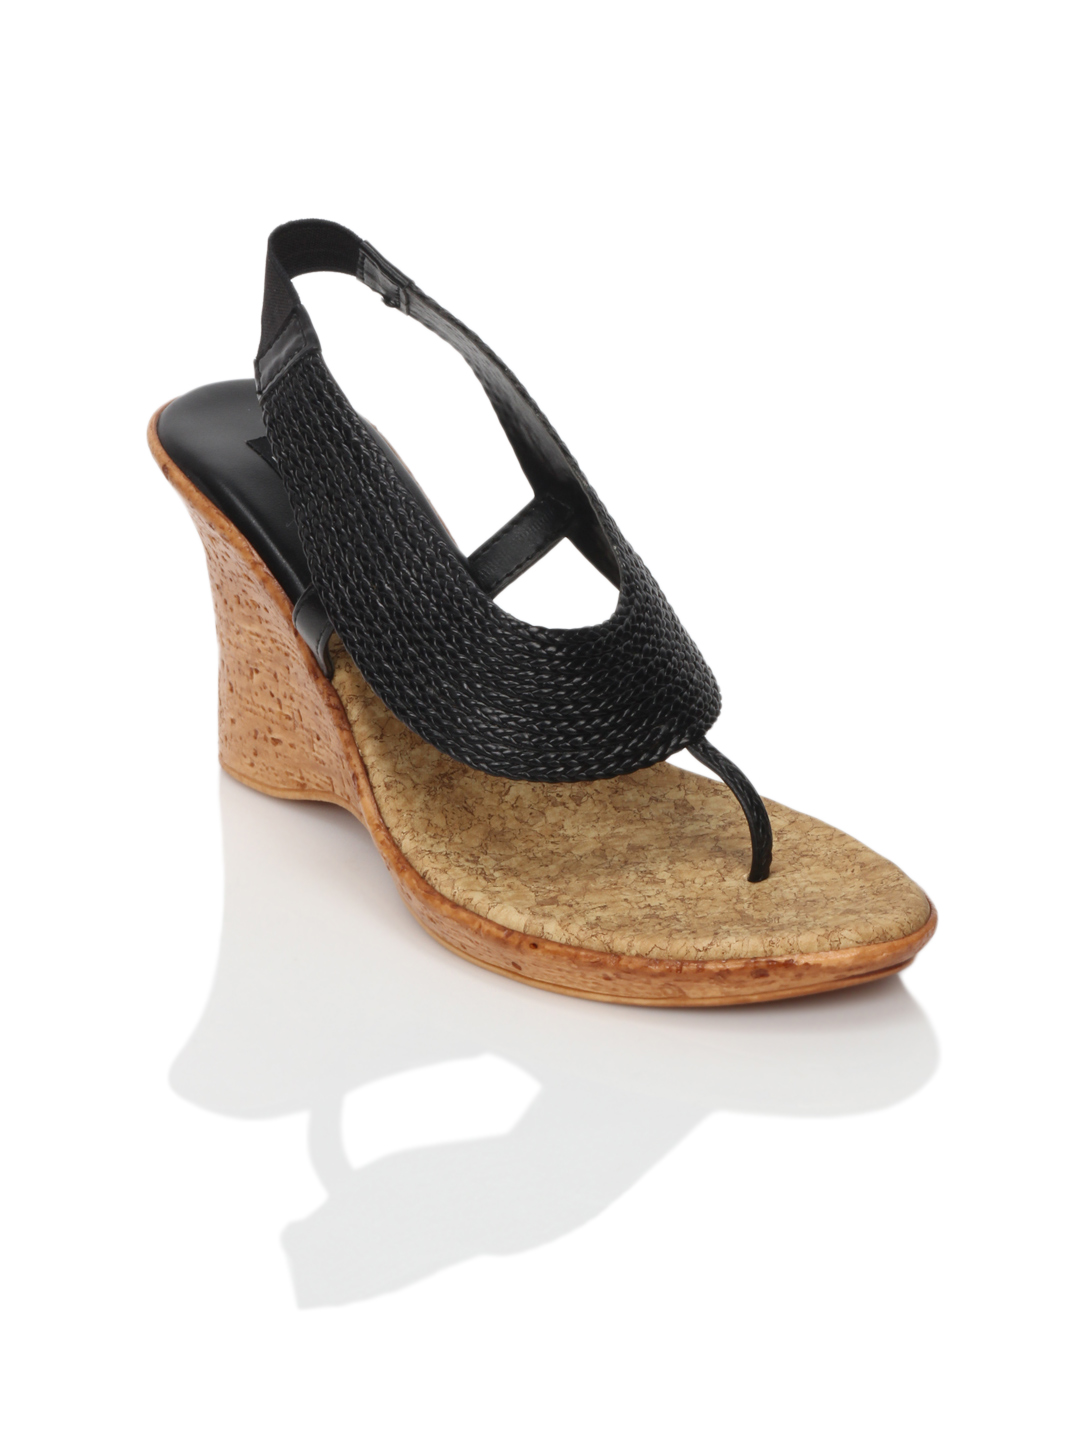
Rocia Women Black Sandals
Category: Footwear / Shoes / Flats
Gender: Women
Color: Black
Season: Winter 2012
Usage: Casual